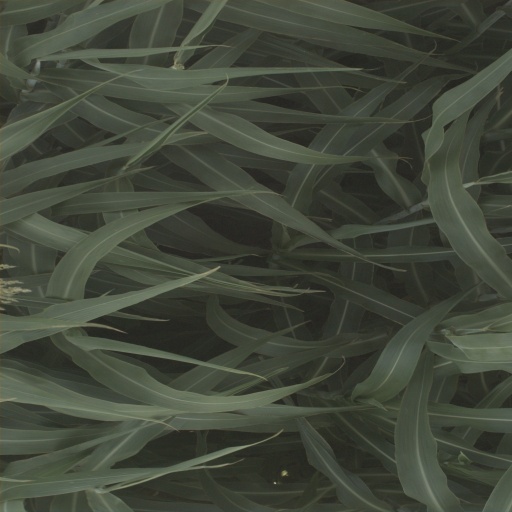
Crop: sorghum